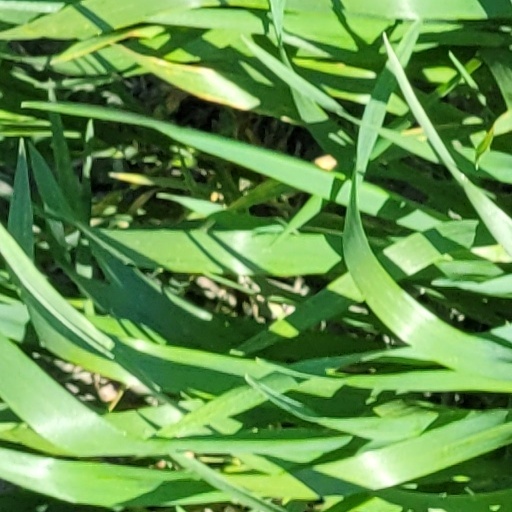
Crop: wheat